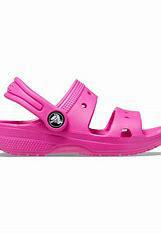
Brand: Crocs
Model: 100